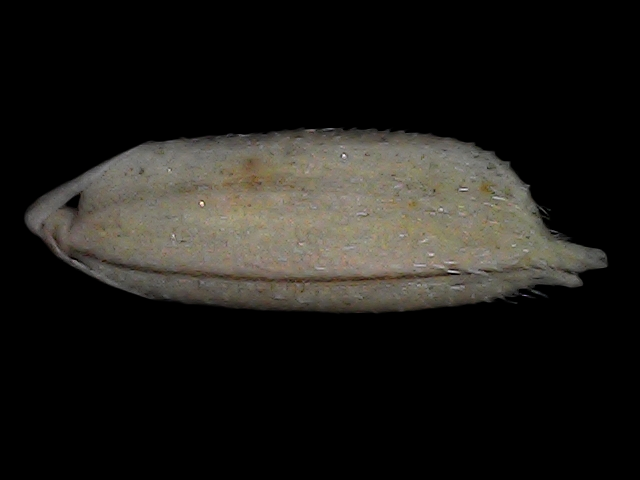
Rice variety: Bd79